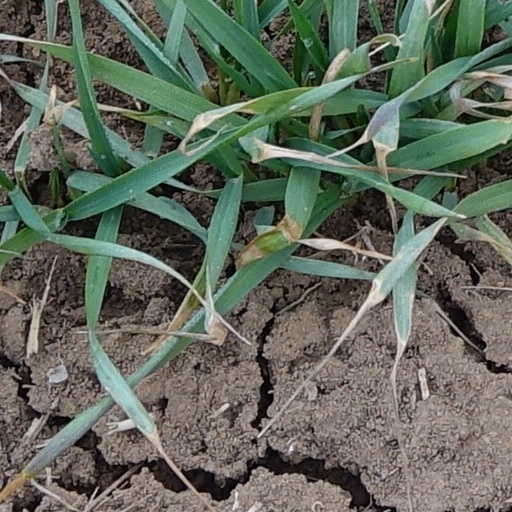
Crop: wheat